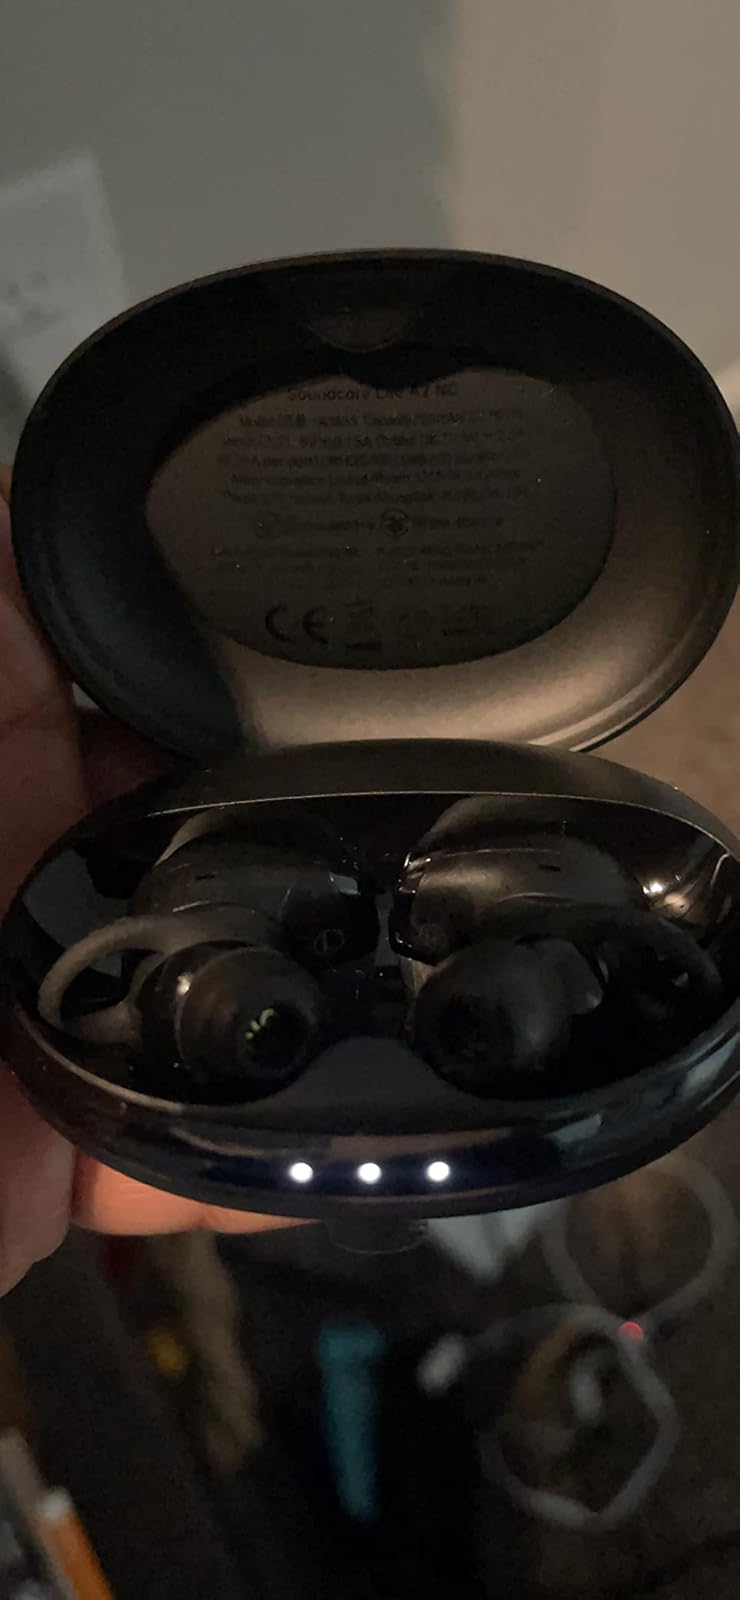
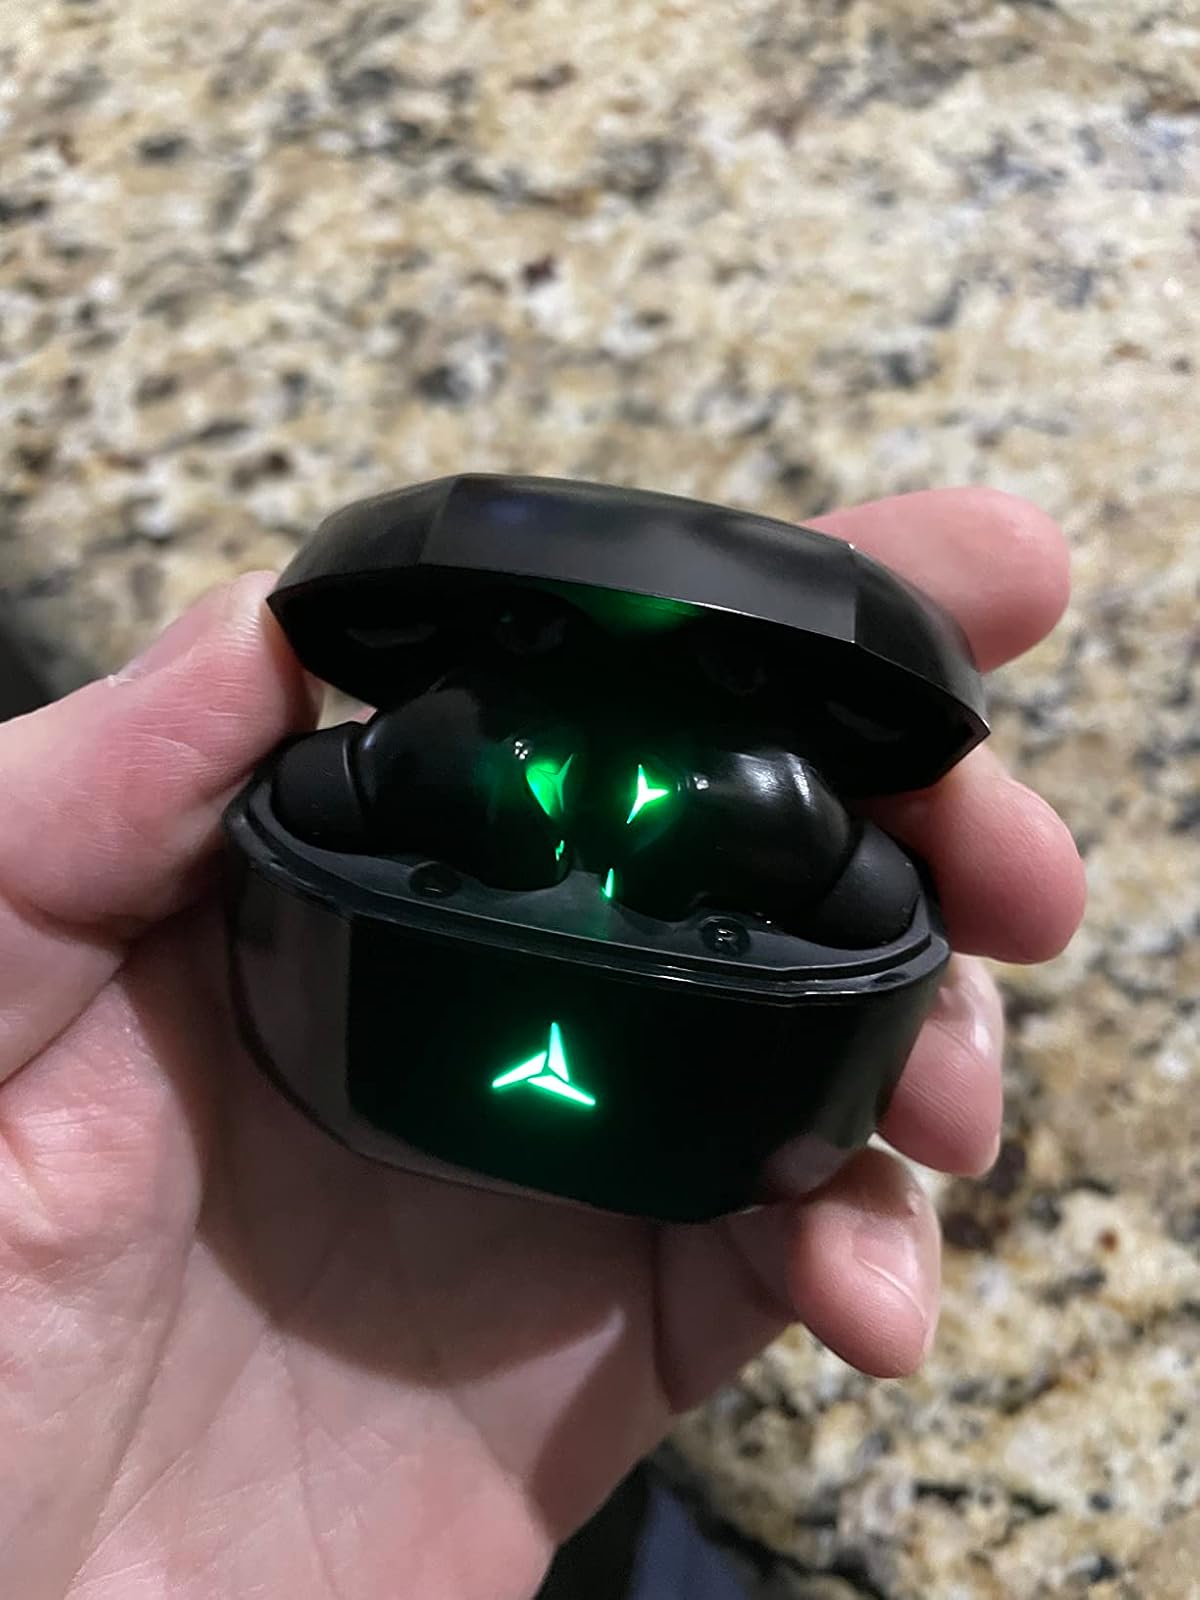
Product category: earbuds
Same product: no